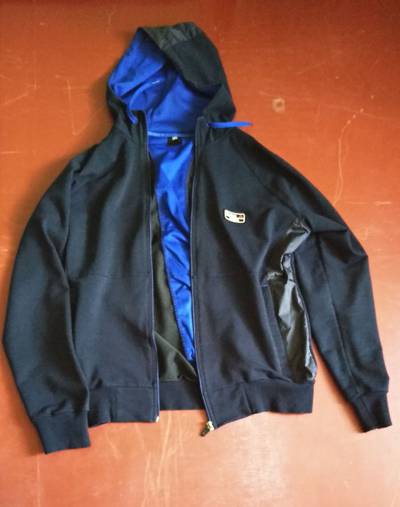
Waste category: clothes